Georg Philipp Schmidt von Lübeck

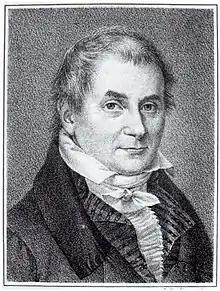
Georg Philipp Schmidt von Lübeck

He was born in Lübeck as member of a merchant family with long tradition. He studied law in Jena and Göttingen 1786 to 1790, then he changed to theology and in the end to medicine. In Jena he made friends with the writers Sophie Mereau and Johann Gottfried Herder. After some journeys through Germany he worked as civil servant for the Danish government until 1829.